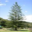
Label: pine_tree